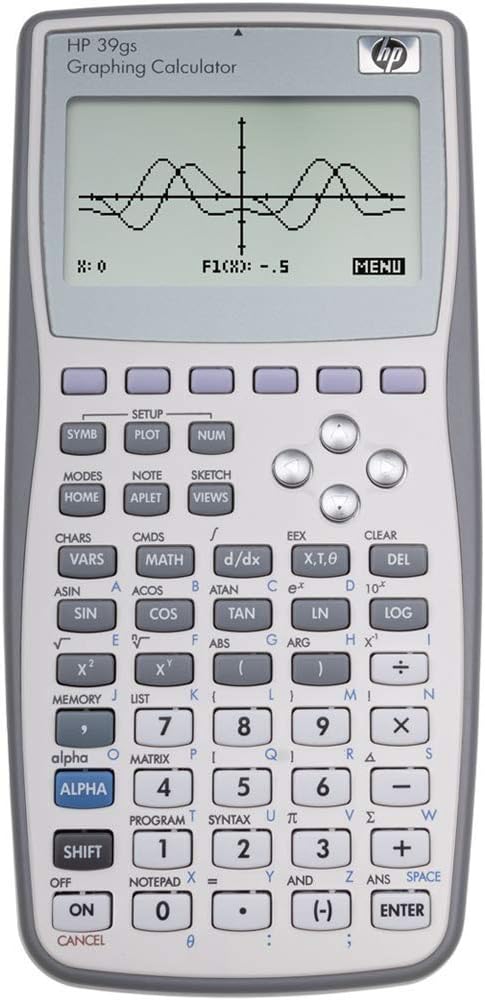
HP39GS Graphing Calculator
Category: All Electronics
Returned-HP 39GS GRAPHING CALCULATOR
Features: Tackle the toughest problems with 600+ built-in functions plus powerful HP solvers and | Enter data via algebraic entry and easy-to-use interactive tools | Switch between three viewing options to enhance learning: symbolic, numeric, and graphic | See everything you need at once on the dynamic split screen, which has adjustable contrast for | Don't waste time reprogramming: save work and settings as applets (e-lessons) for later use